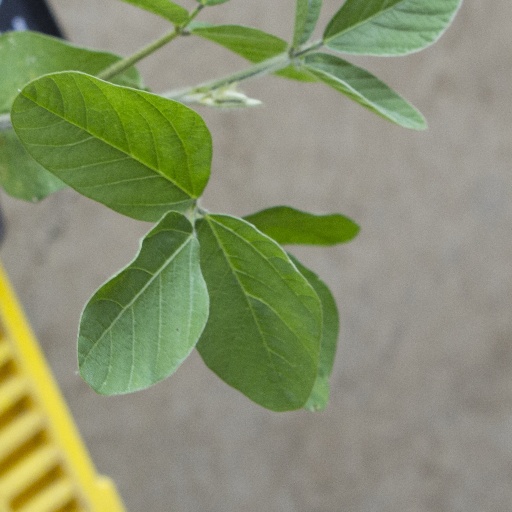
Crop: soybean